Giardino delle Erbe "A. Rinaldi Ceroni"

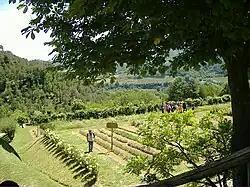
The Herb Garden "Augusto Rinaldi Ceroni"

The Giardino delle Erbe "A. Rinaldi Ceroni" (4 hectares), formerly known as the Giardino Officinale di Casola Valsenio, is a botanical garden specializing in herbs, located Via del Corso 2/1, 48010 Casola Valsenio, Province of Ravenna, Emilia-Romagna, Italy. It is open during the months of September and October.